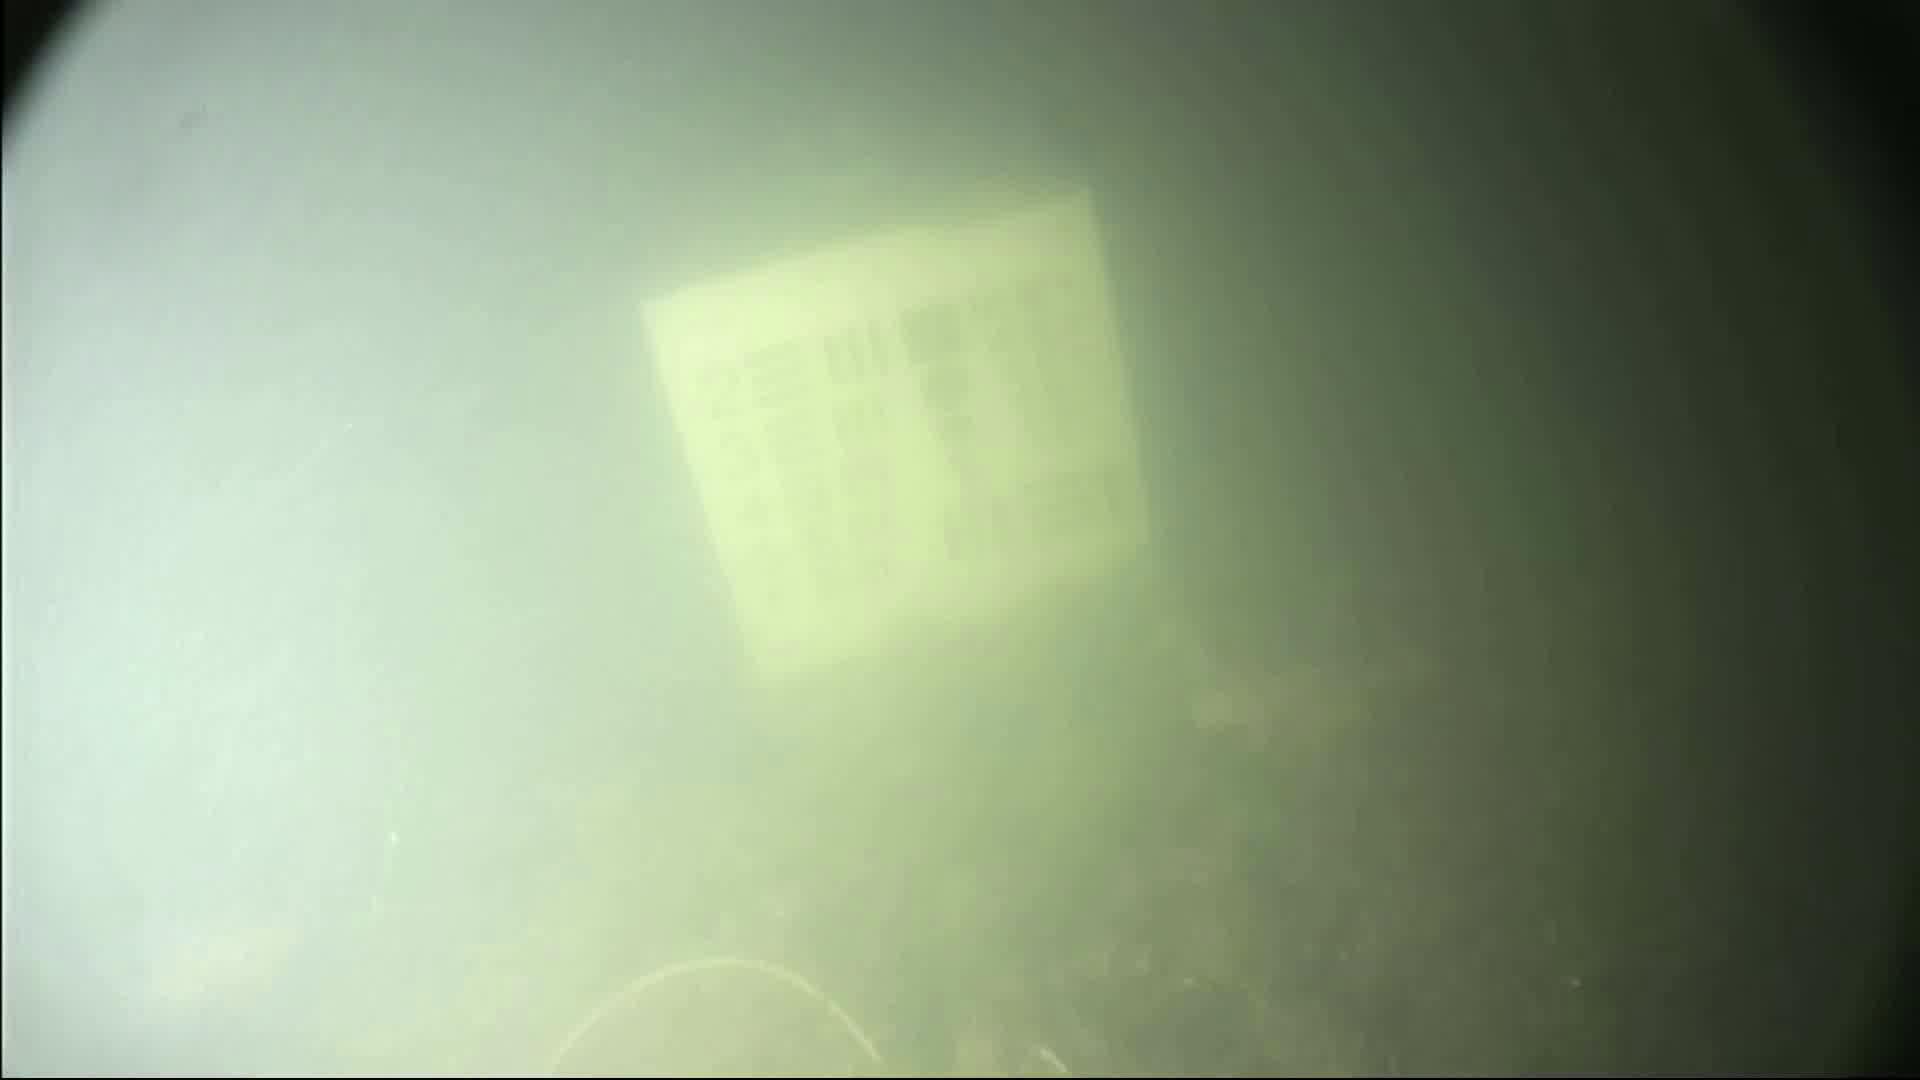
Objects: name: fish